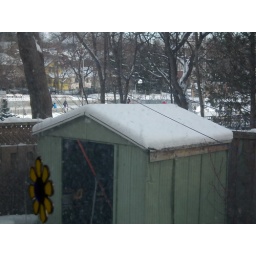
you can see the hockey players in the park from my kitchen window